Mojette transform

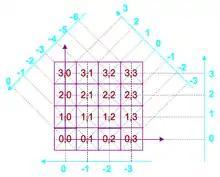
Figure 2 : Mark of 4x4 grid and projections

For the projections, the coordinate system is derived from that of the grid. Indeed, it meets two requirements: